Walter F. George Lake

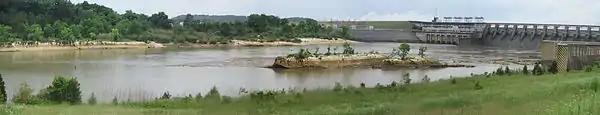
Panoramic view of the reservoir and the dam

The flooding of the land in the area covered numerous historic and prehistoric sites associated with Native American culture. Indigenous peoples had lived along the river for thousands of years. The unincorporated area of Oketeyeconne, Georgia, which historically had a majority of Native American residents, was evacuated in the 1950s to allow creation of the lake.